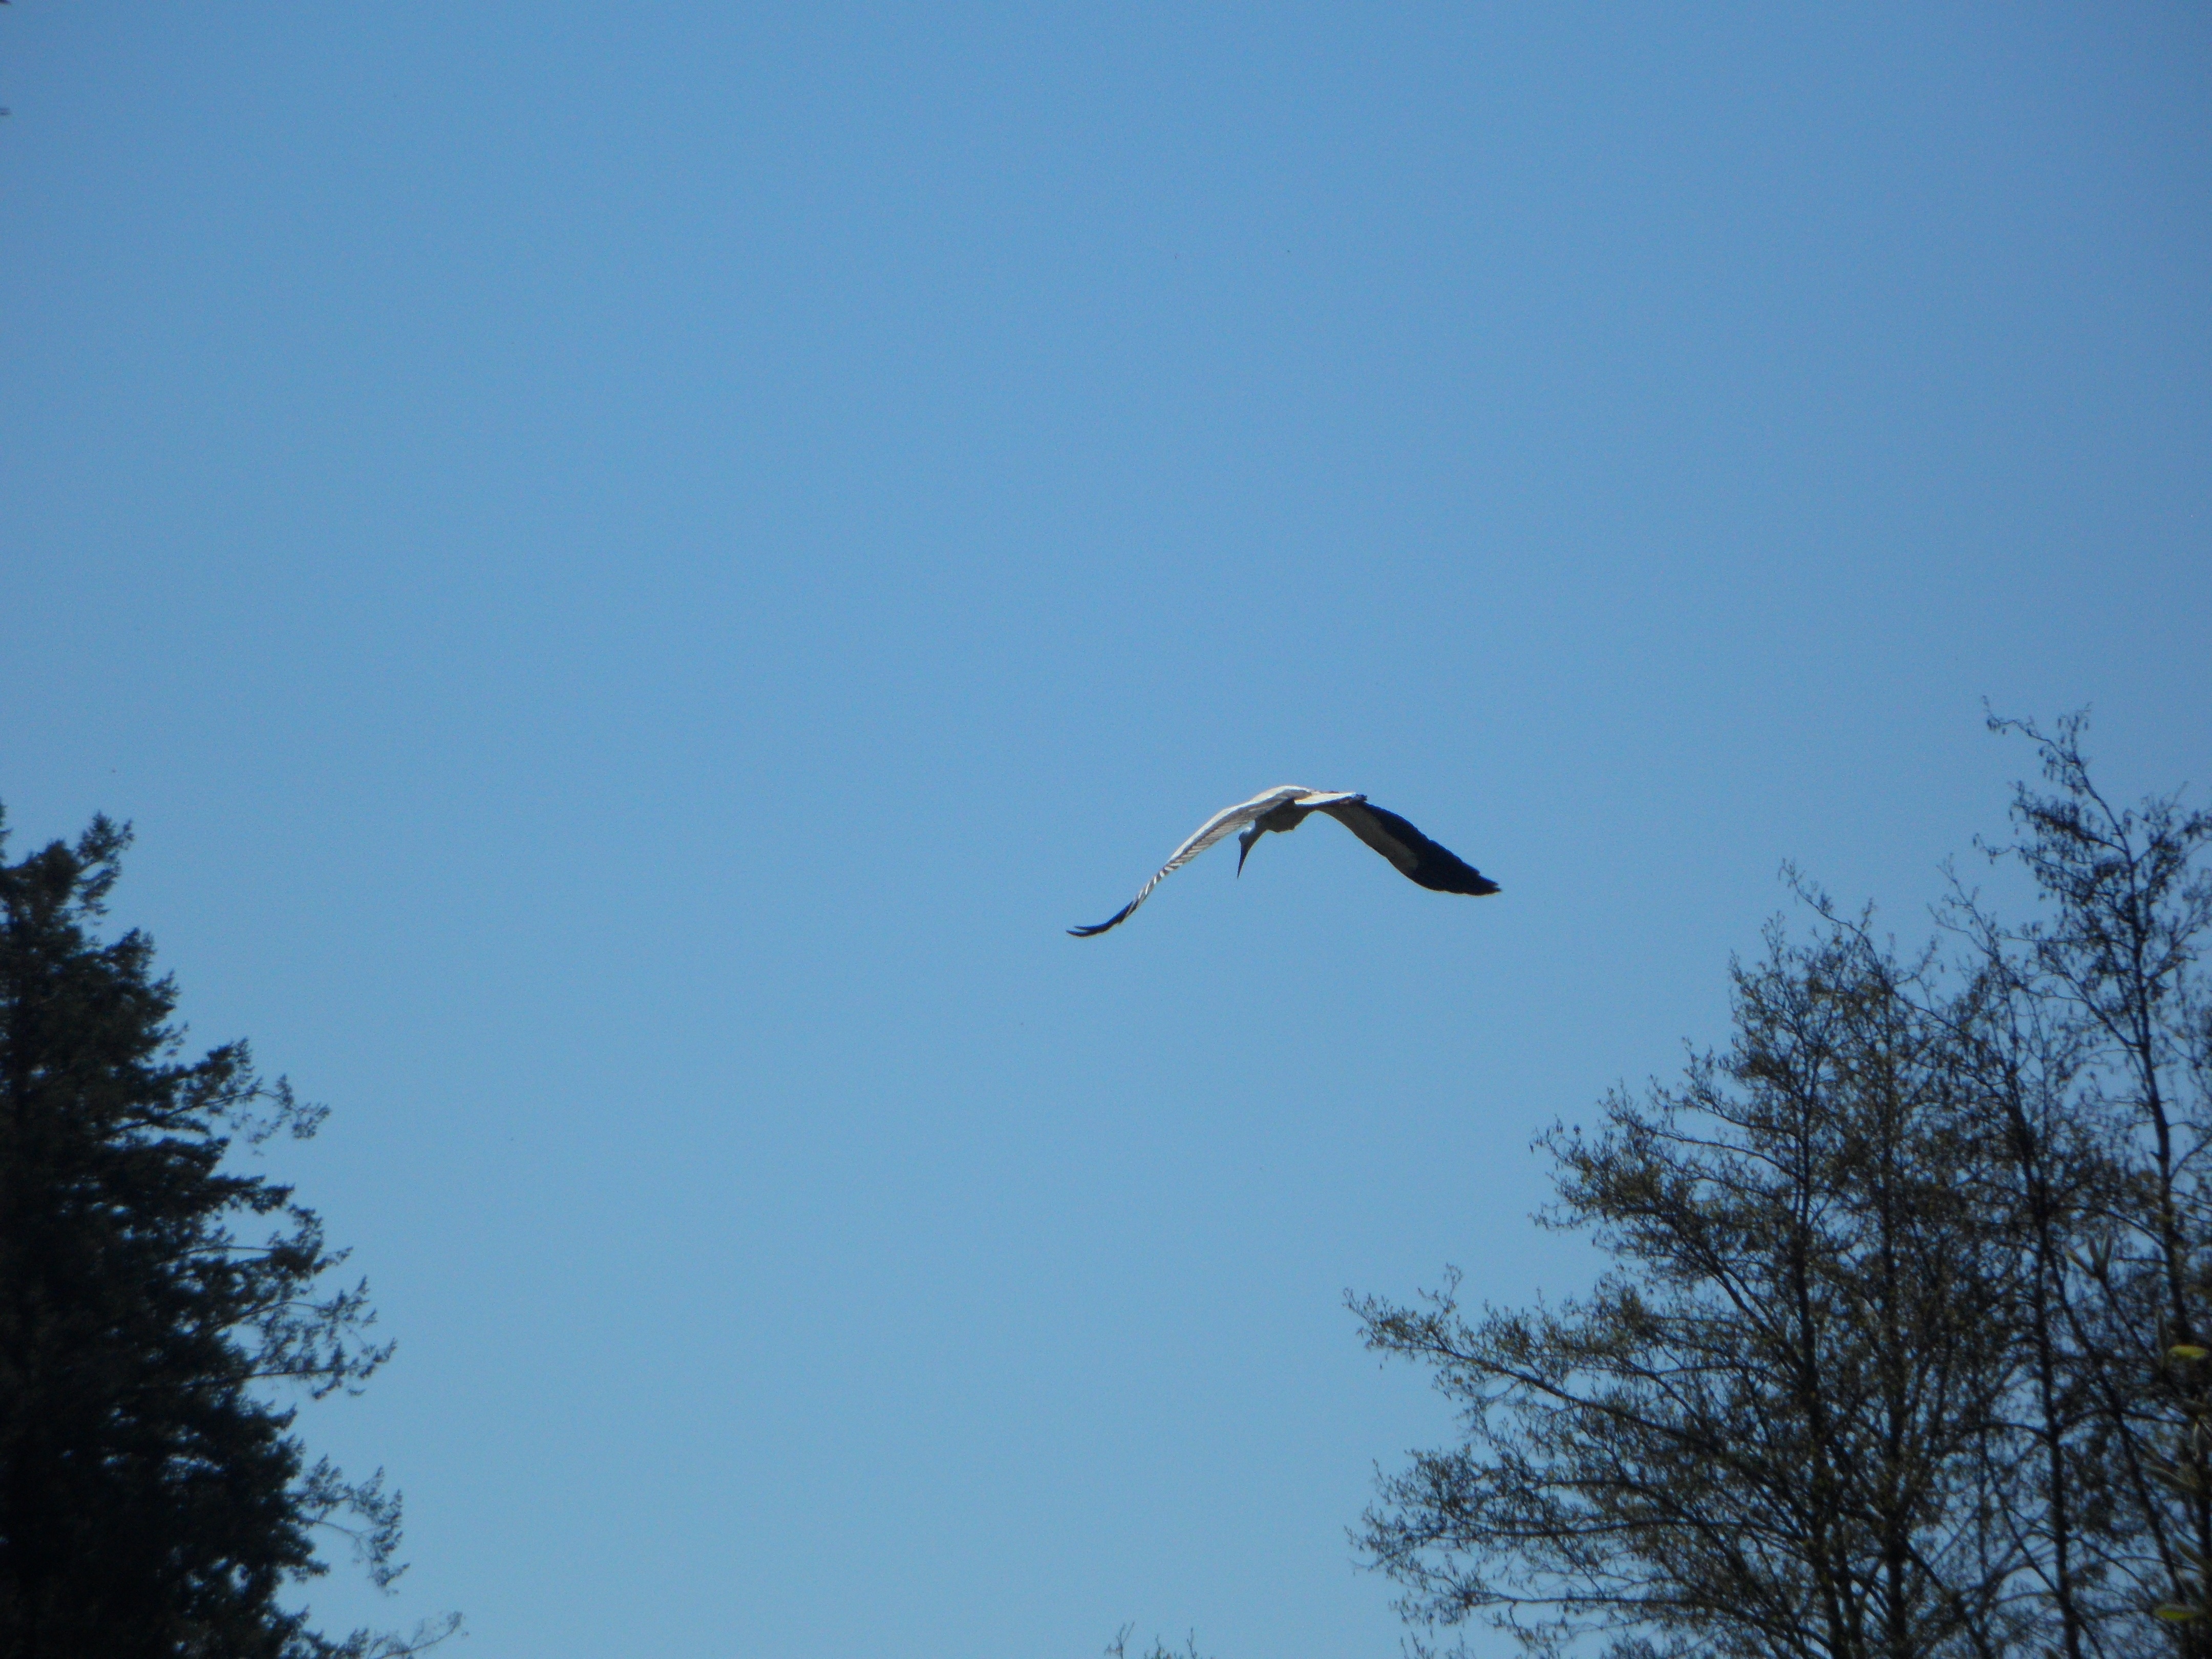
bird, wing, sky, seabird, fly, spring, flight, stork, vertebrate, return, migratory bird, bird flight